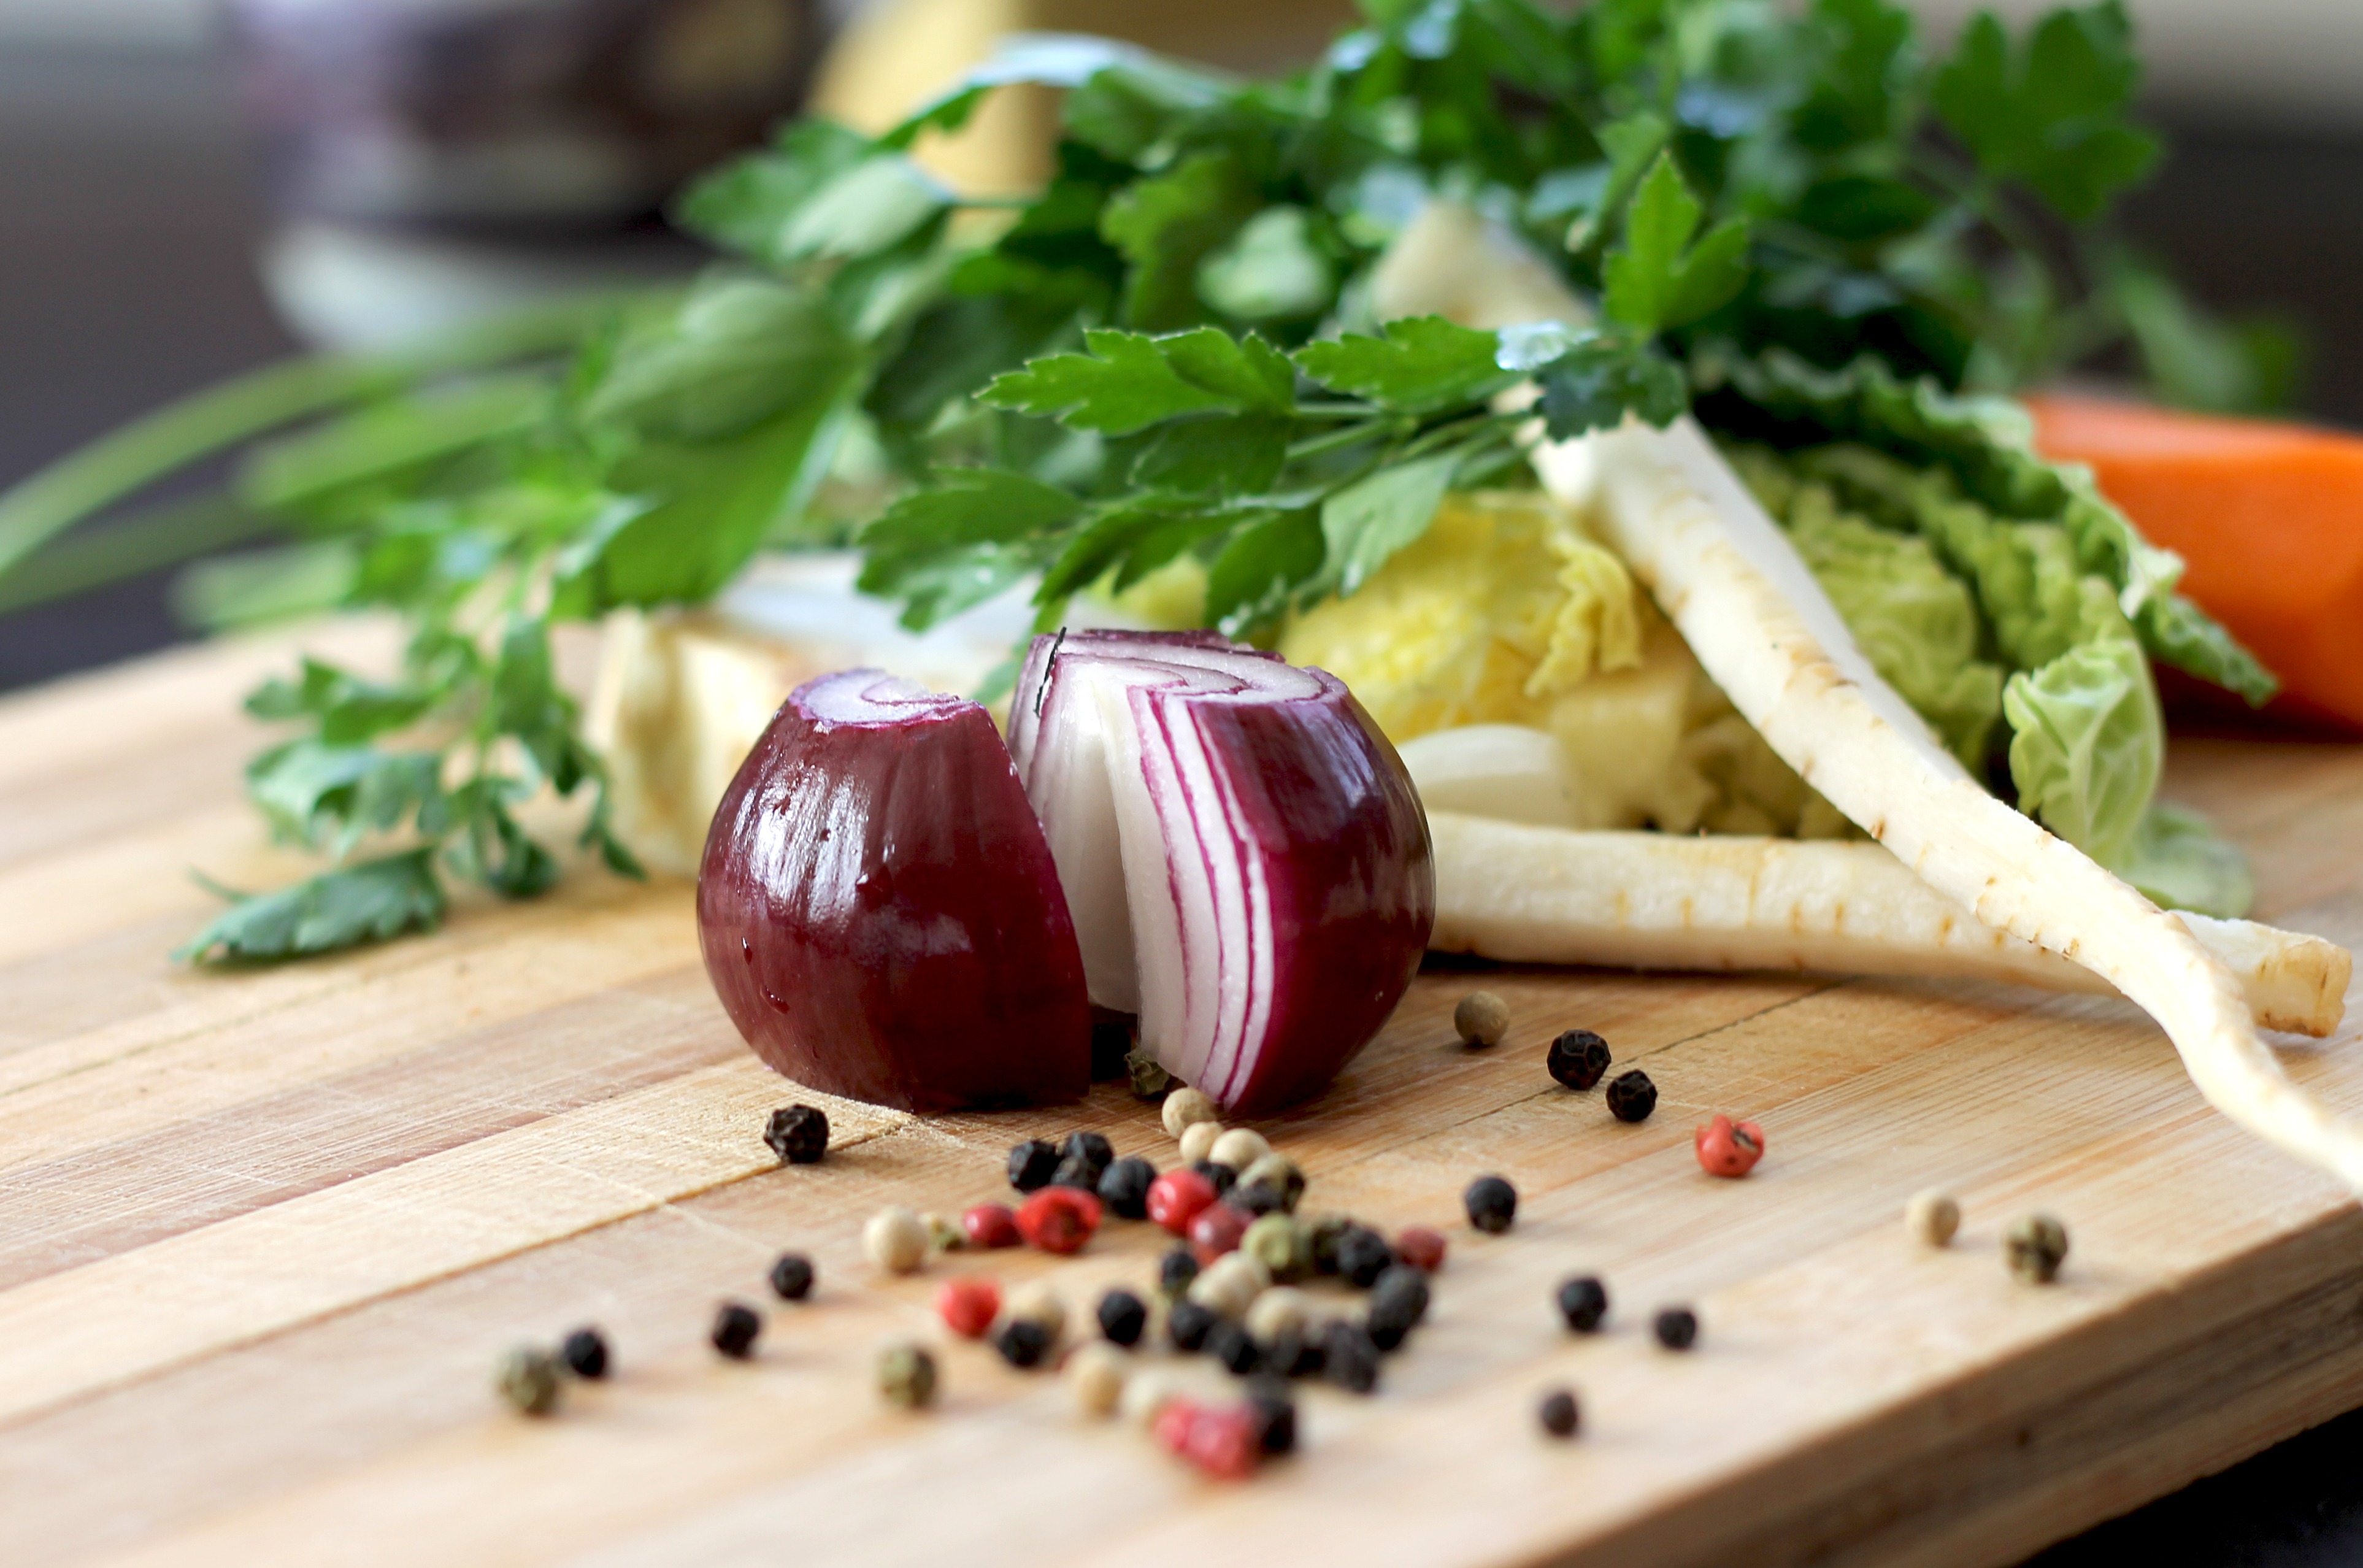
dish, food, pepper, cooking, produce, vegetable, kitchen, cuisine, onion, lettuce, leaves, vegetables, spices, cutting board, cabbage, ingredients, carrots, greens, flowering plant, red onion, land plant